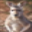
Label: kangaroo